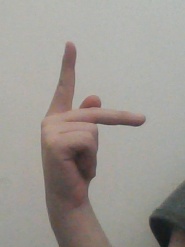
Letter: dha